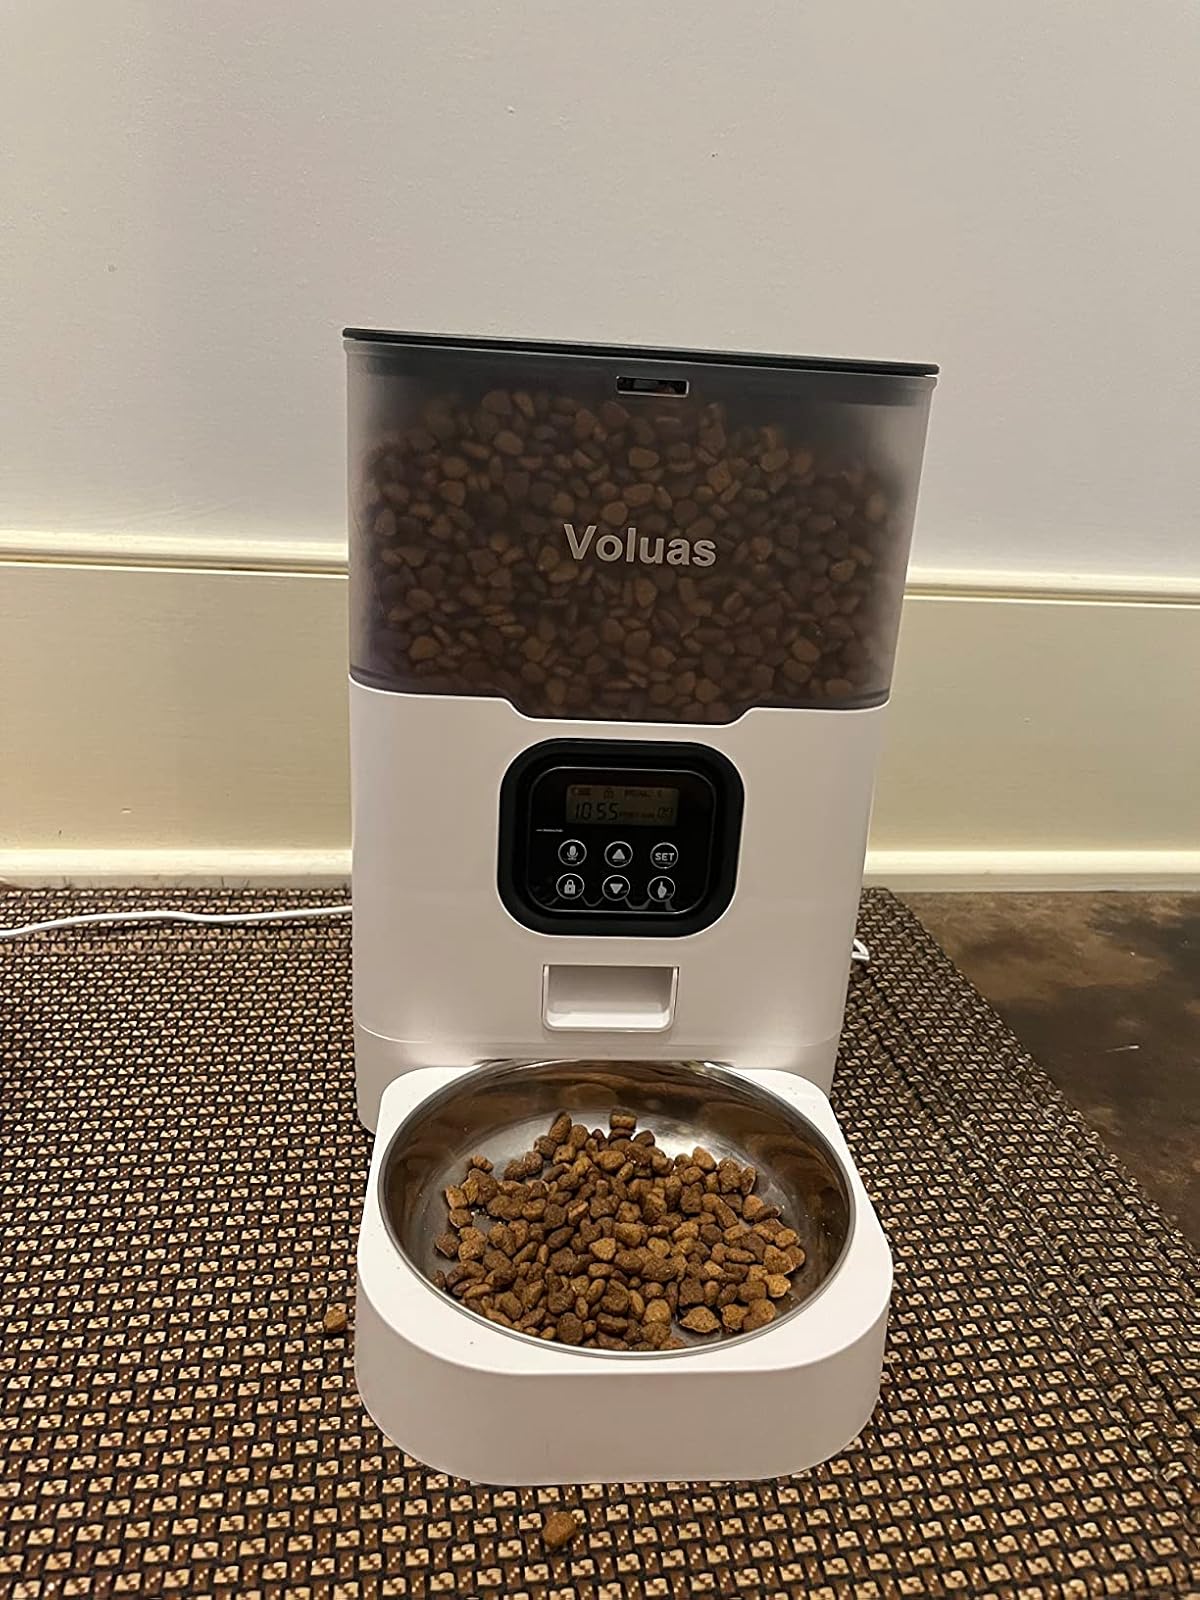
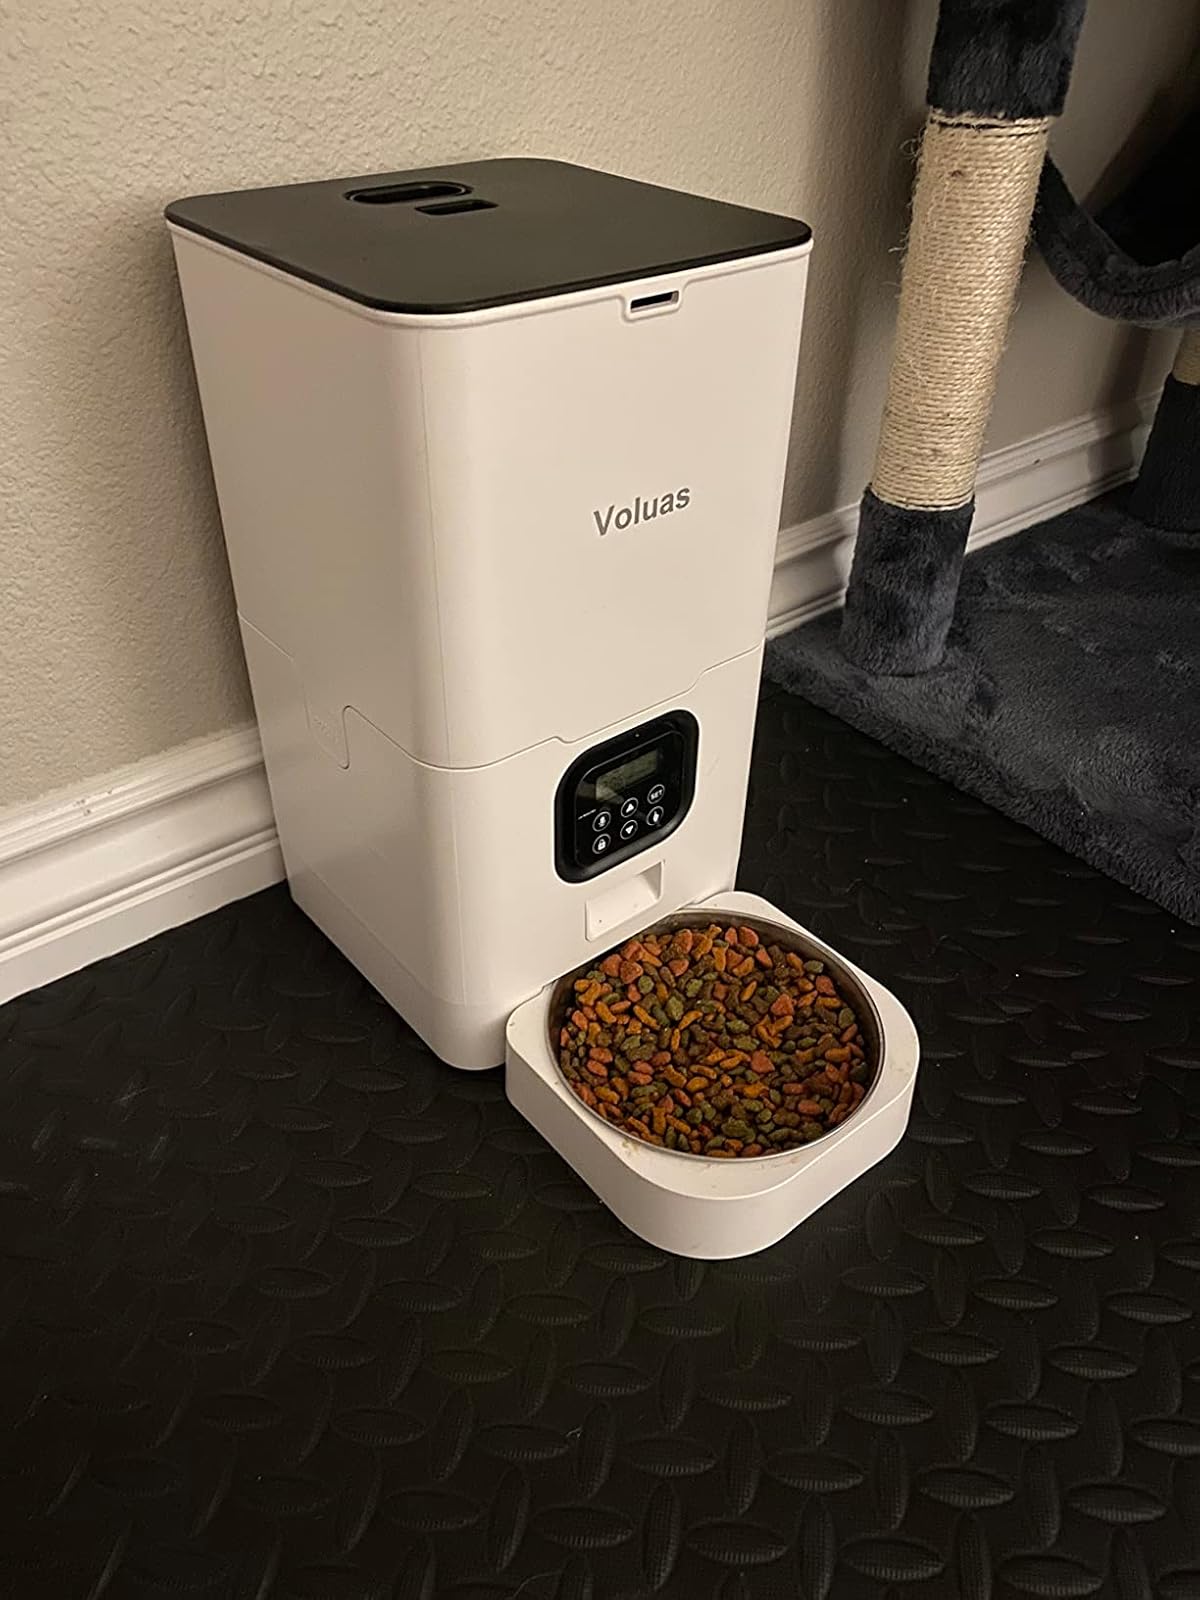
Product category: items_feeder
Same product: no